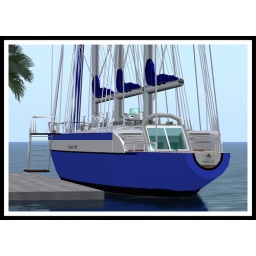
A shot of my three masted sail boat in Second Life